Ukrainian culture during the Russian invasion of Ukraine

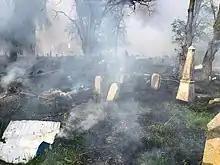
in Hlukhiv after shelling on 8 May

The mayor of Trostianets announced in April 2022 that the Koenig Manor, an 18th-century neoclassical palace complex, which includes a local history museum, a chocolate museum, an art gallery, a gallery on Russian composer Pytor Tchaikovsky and gardens, was damaged during its occupation by Russian forces since February 2022 and by shelling. That same month Ukrainian authorities intentionally dismantled a 27-foot bronze statue that depicted two workers, Ukrainian and Russian, holding together a Soviet order of friendship and situated under the large Peoples Friendship arch. The structures had been installed in 1982, to commemorate the 60th anniversary of the Soviet Union, but Ukraine had been discussing the removal of the statue since 2016.